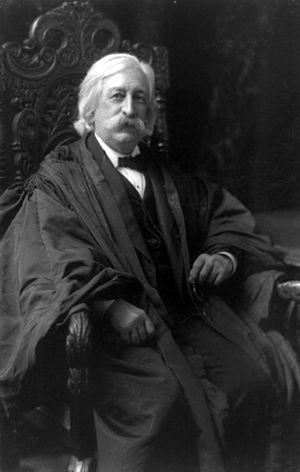
Le juge en chef des États-Unis est le plus haut magistrat du système judiciaire fédéral américain et le président de la Cour suprême des États-Unis.
Melville Weston Fuller est un juriste américain né le 11 février 1833 à Augusta, dans le Maine, et mort le 4 juillet 1910 à Sorrento, également dans le Maine. Il est nommé Juge en chef des États-Unis par le président Grover Cleveland en 1888, poste qu'il occupe jusqu'à sa mort.
La première présidence de Grover Cleveland débuta le 4 mars 1885, date de l'investiture de Grover Cleveland en tant que 22ᵉ président des États-Unis, et prit fin le 4 mars 1889. Premier démocrate élu après la guerre de Sécession, Cleveland est le seul président américain à avoir effectué deux mandats non consécutifs. Il est donc à la fois le 22ᵉ et le 24ᵉ président. Vainqueur de l'élection présidentielle de 1884 face à James G. Blaine, il fut battu à celle de 1888 par Benjamin Harrison avant de prendre sa revanche sur ce dernier en 1892.